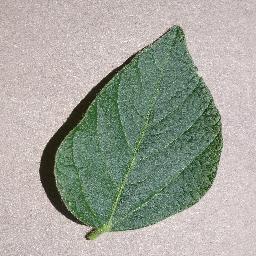
Label: Soybean___healthy